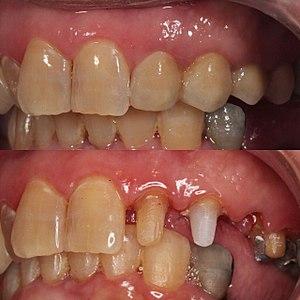
Un bridge ou pont dentaire au Québec et Nouveau-Brunswick ou prothèse partielle fixe est une prothèse dentaire formant un pont entre deux dents.